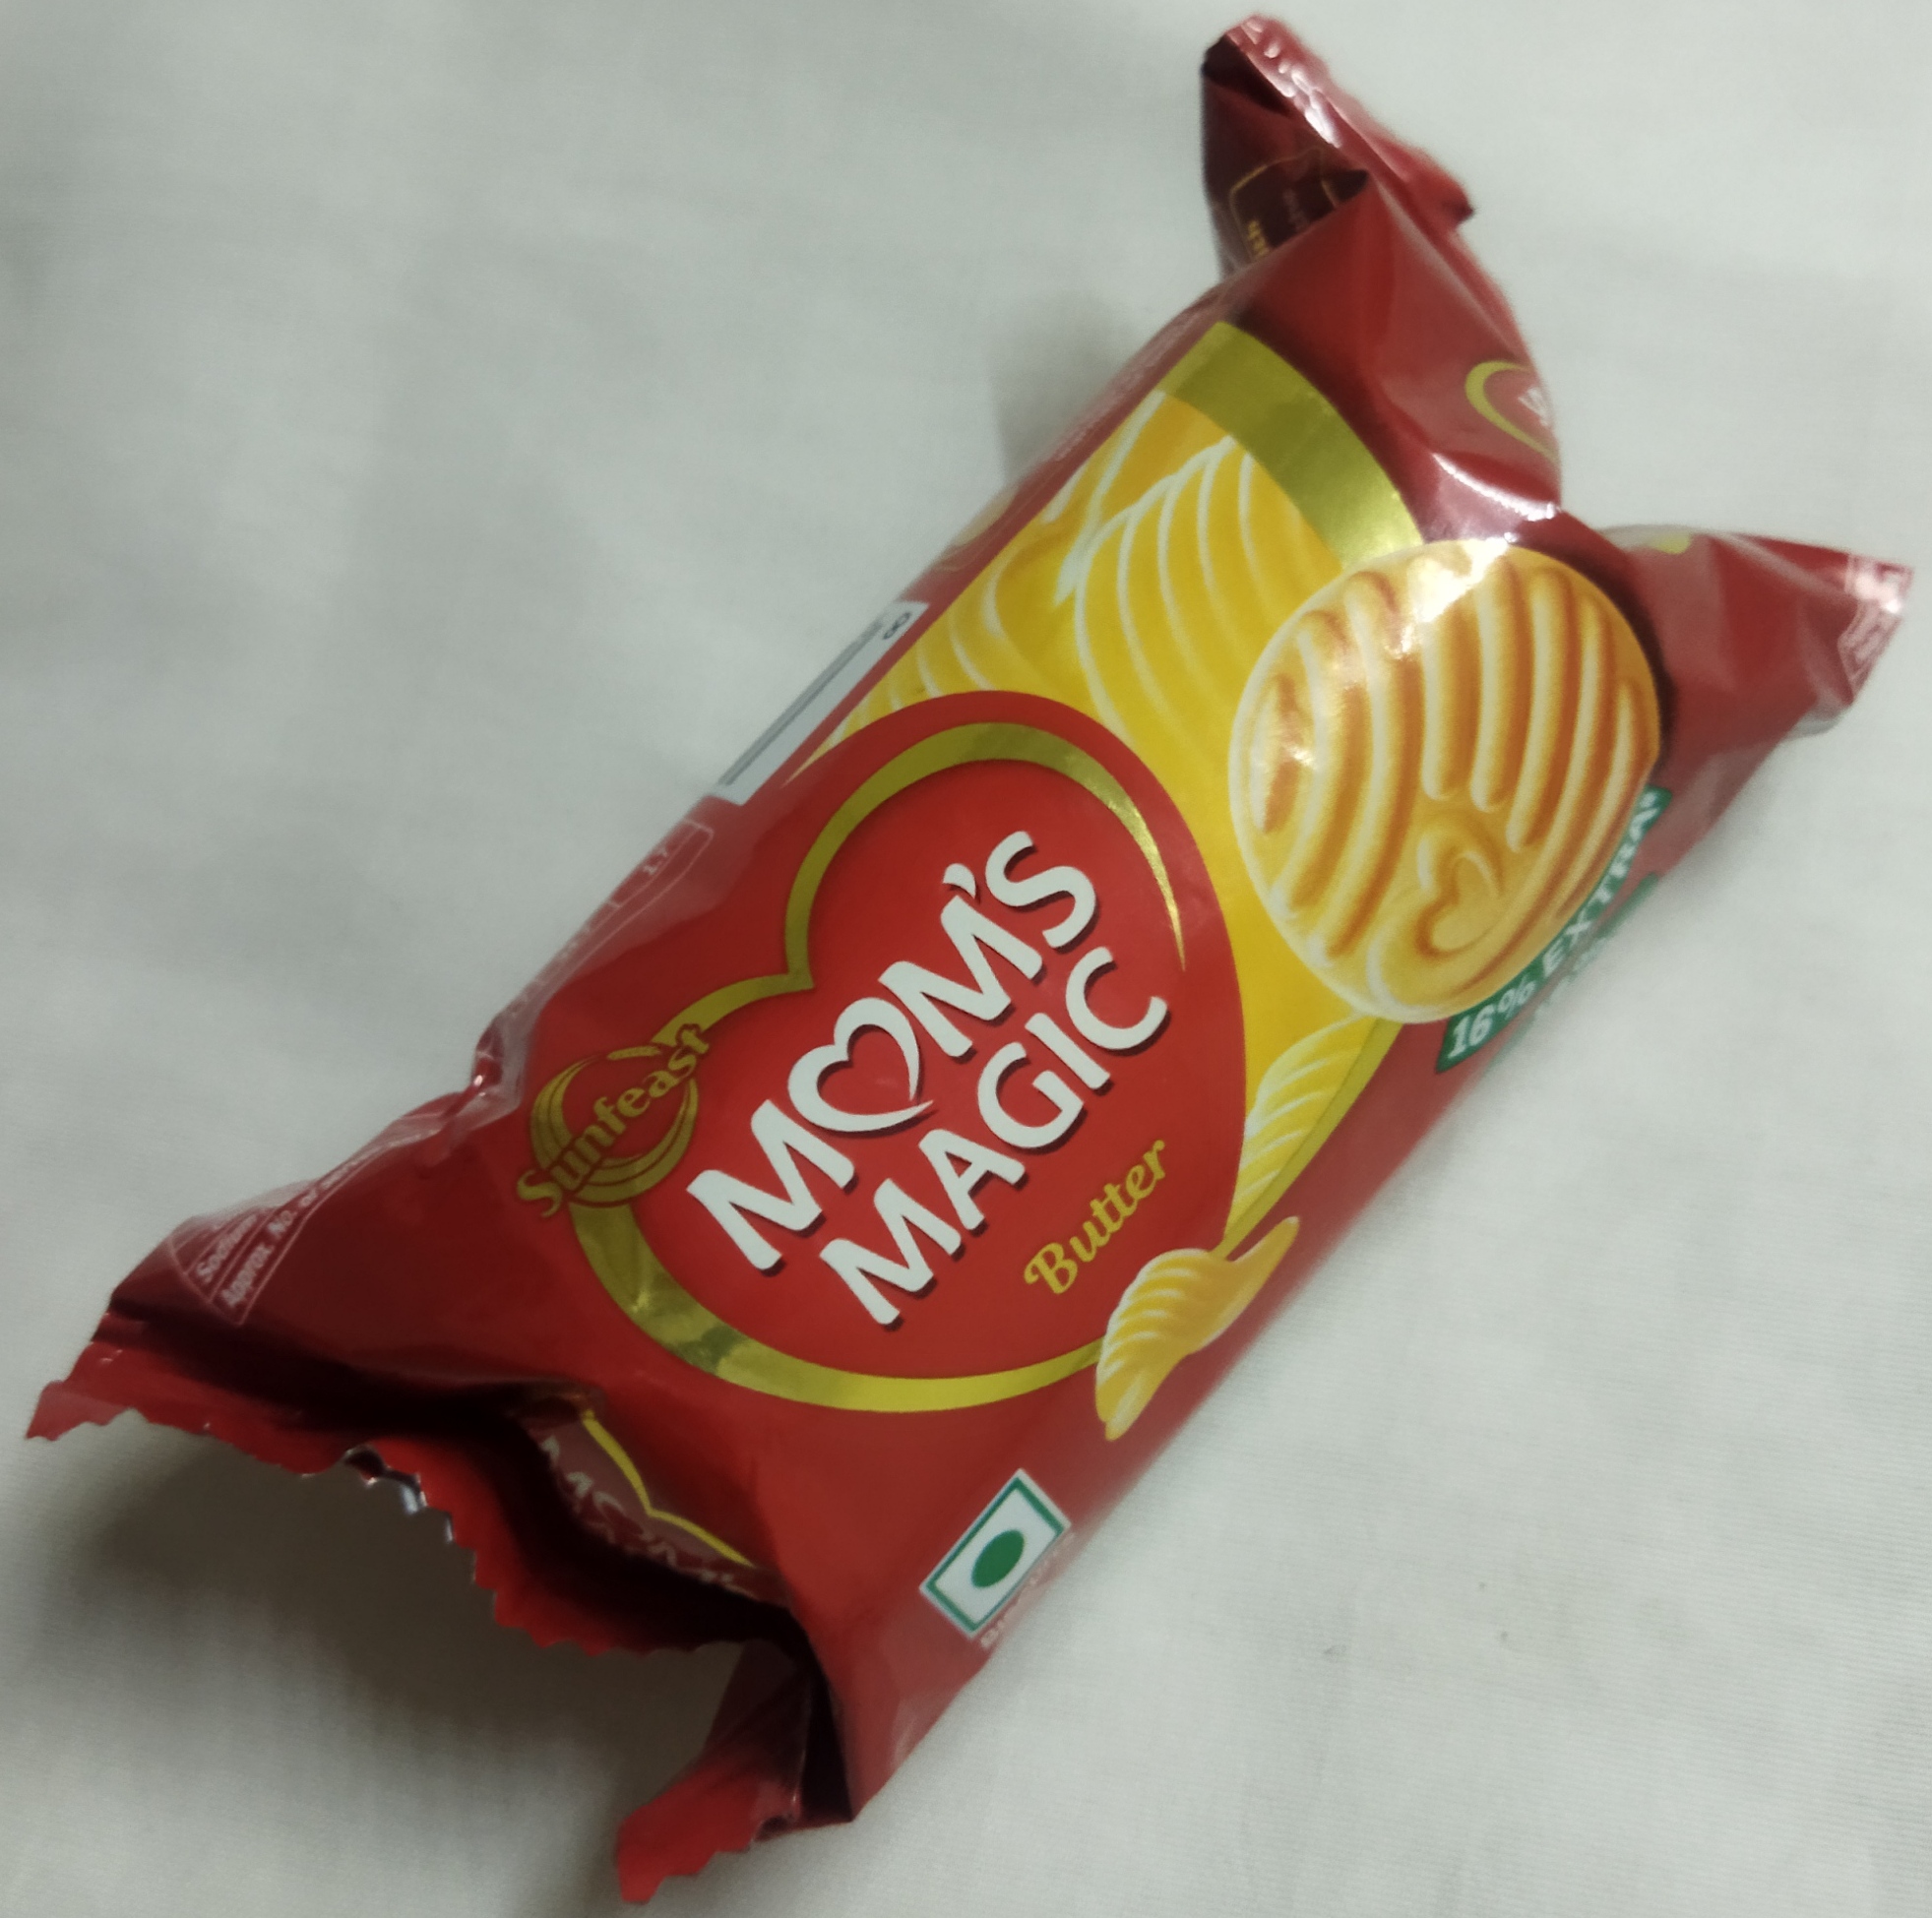
Label: plastics